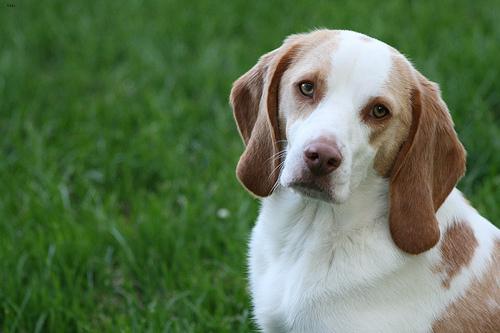
Breed: beagle